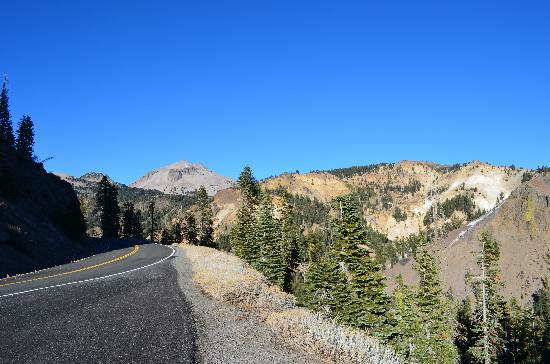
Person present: No